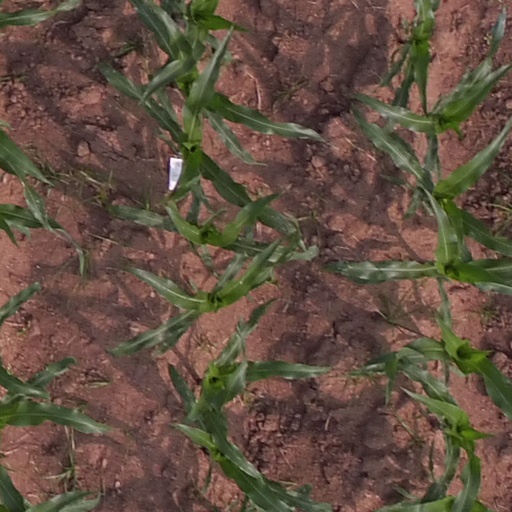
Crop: maize; corn